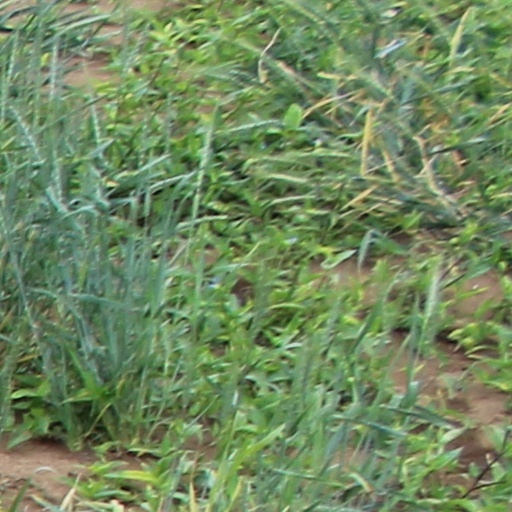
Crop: wheat